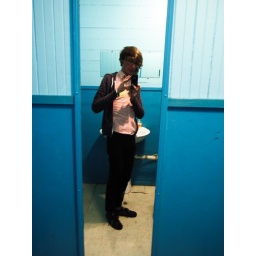
me, taking a picture in the bathroom mirror :\ I know it's kind of weird